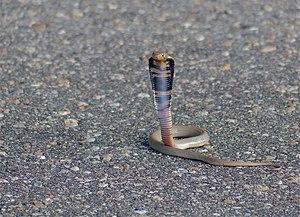
Naja mossambica ou Cobra cracheur du Mozambique est une espèce de serpents de la famille des Elapidae.